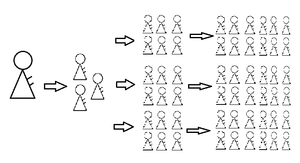
Représentation imagée de la notion de viralité par la multiplicité de personnes réceptrices.
Les fake news, en français fausses nouvelles, infox, ou encore informations fallacieuses, sont des informations mensongères diffusées dans le but de manipuler ou de tromper le public. Prenant une importance singulière à l'ère d'internet, elles peuvent émaner d'un ou de plusieurs individus, d'un ou de plusieurs médias, d'un homme d'État ou d'un gouvernement.
La viralité, c'est la diffusion rapide et imprévisible d'un contenu sur internet grâce à des relais très souvent gratuits, le plus souvent les médias sociaux mais aussi les médias traditionnels ou la publicité. Par analogie, le marketing viral utilise la viralité pour diffuser une offre de promotion sur le mode de la recommandation d'un usager pour un autre usager.